County

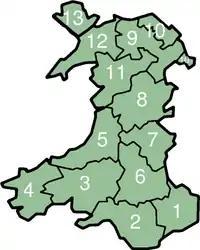
Historic counties of Wales

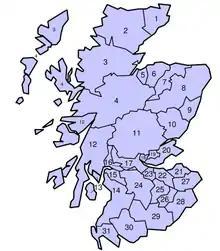
Counties in Scotland at the time of their 1975 abolishment

The thirteen historic counties of Wales were fixed by statute in 1539 (although counties such as Pembrokeshire date from 1138) and most of the shires of Scotland are of at least this age. The Welsh word for county is "sir" which is derived from the English 'shire'. The word is officially used to signify counties in Wales. In the Gaelic form, Scottish traditional county names are generally distinguished by the designation —literally "sheriffdom", e.g. (Argyllshire). This term corresponds to the jurisdiction of the sheriff in the Scottish legal system.